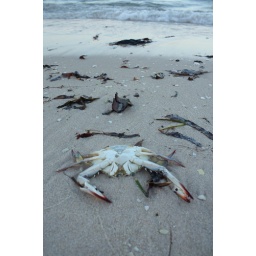
A dead crab on the beach on Vilanculos, one of many dead sea creatures I saw walking by the water.